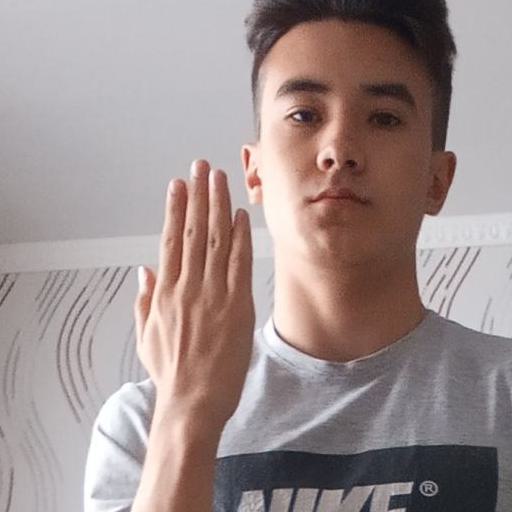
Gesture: stop_inverted